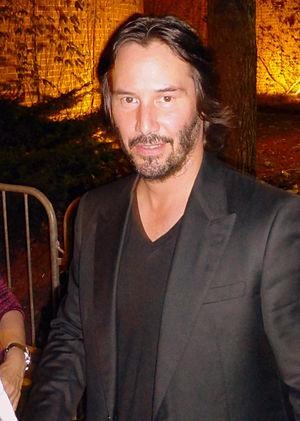
47 Ronin est un film d'action américain réalisé par Carl Erik Rinsch, sorti en 2013.